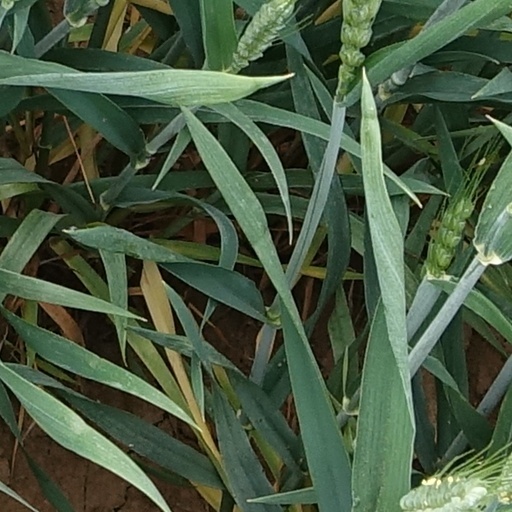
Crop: wheat